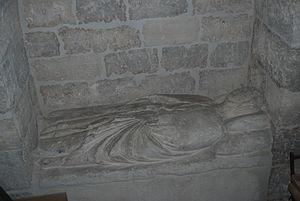
Éléonore de Castille (1307-1359), est par naissance Infante de Castille et par mariage, Reine consort d'Aragon de 1329 à 1336.